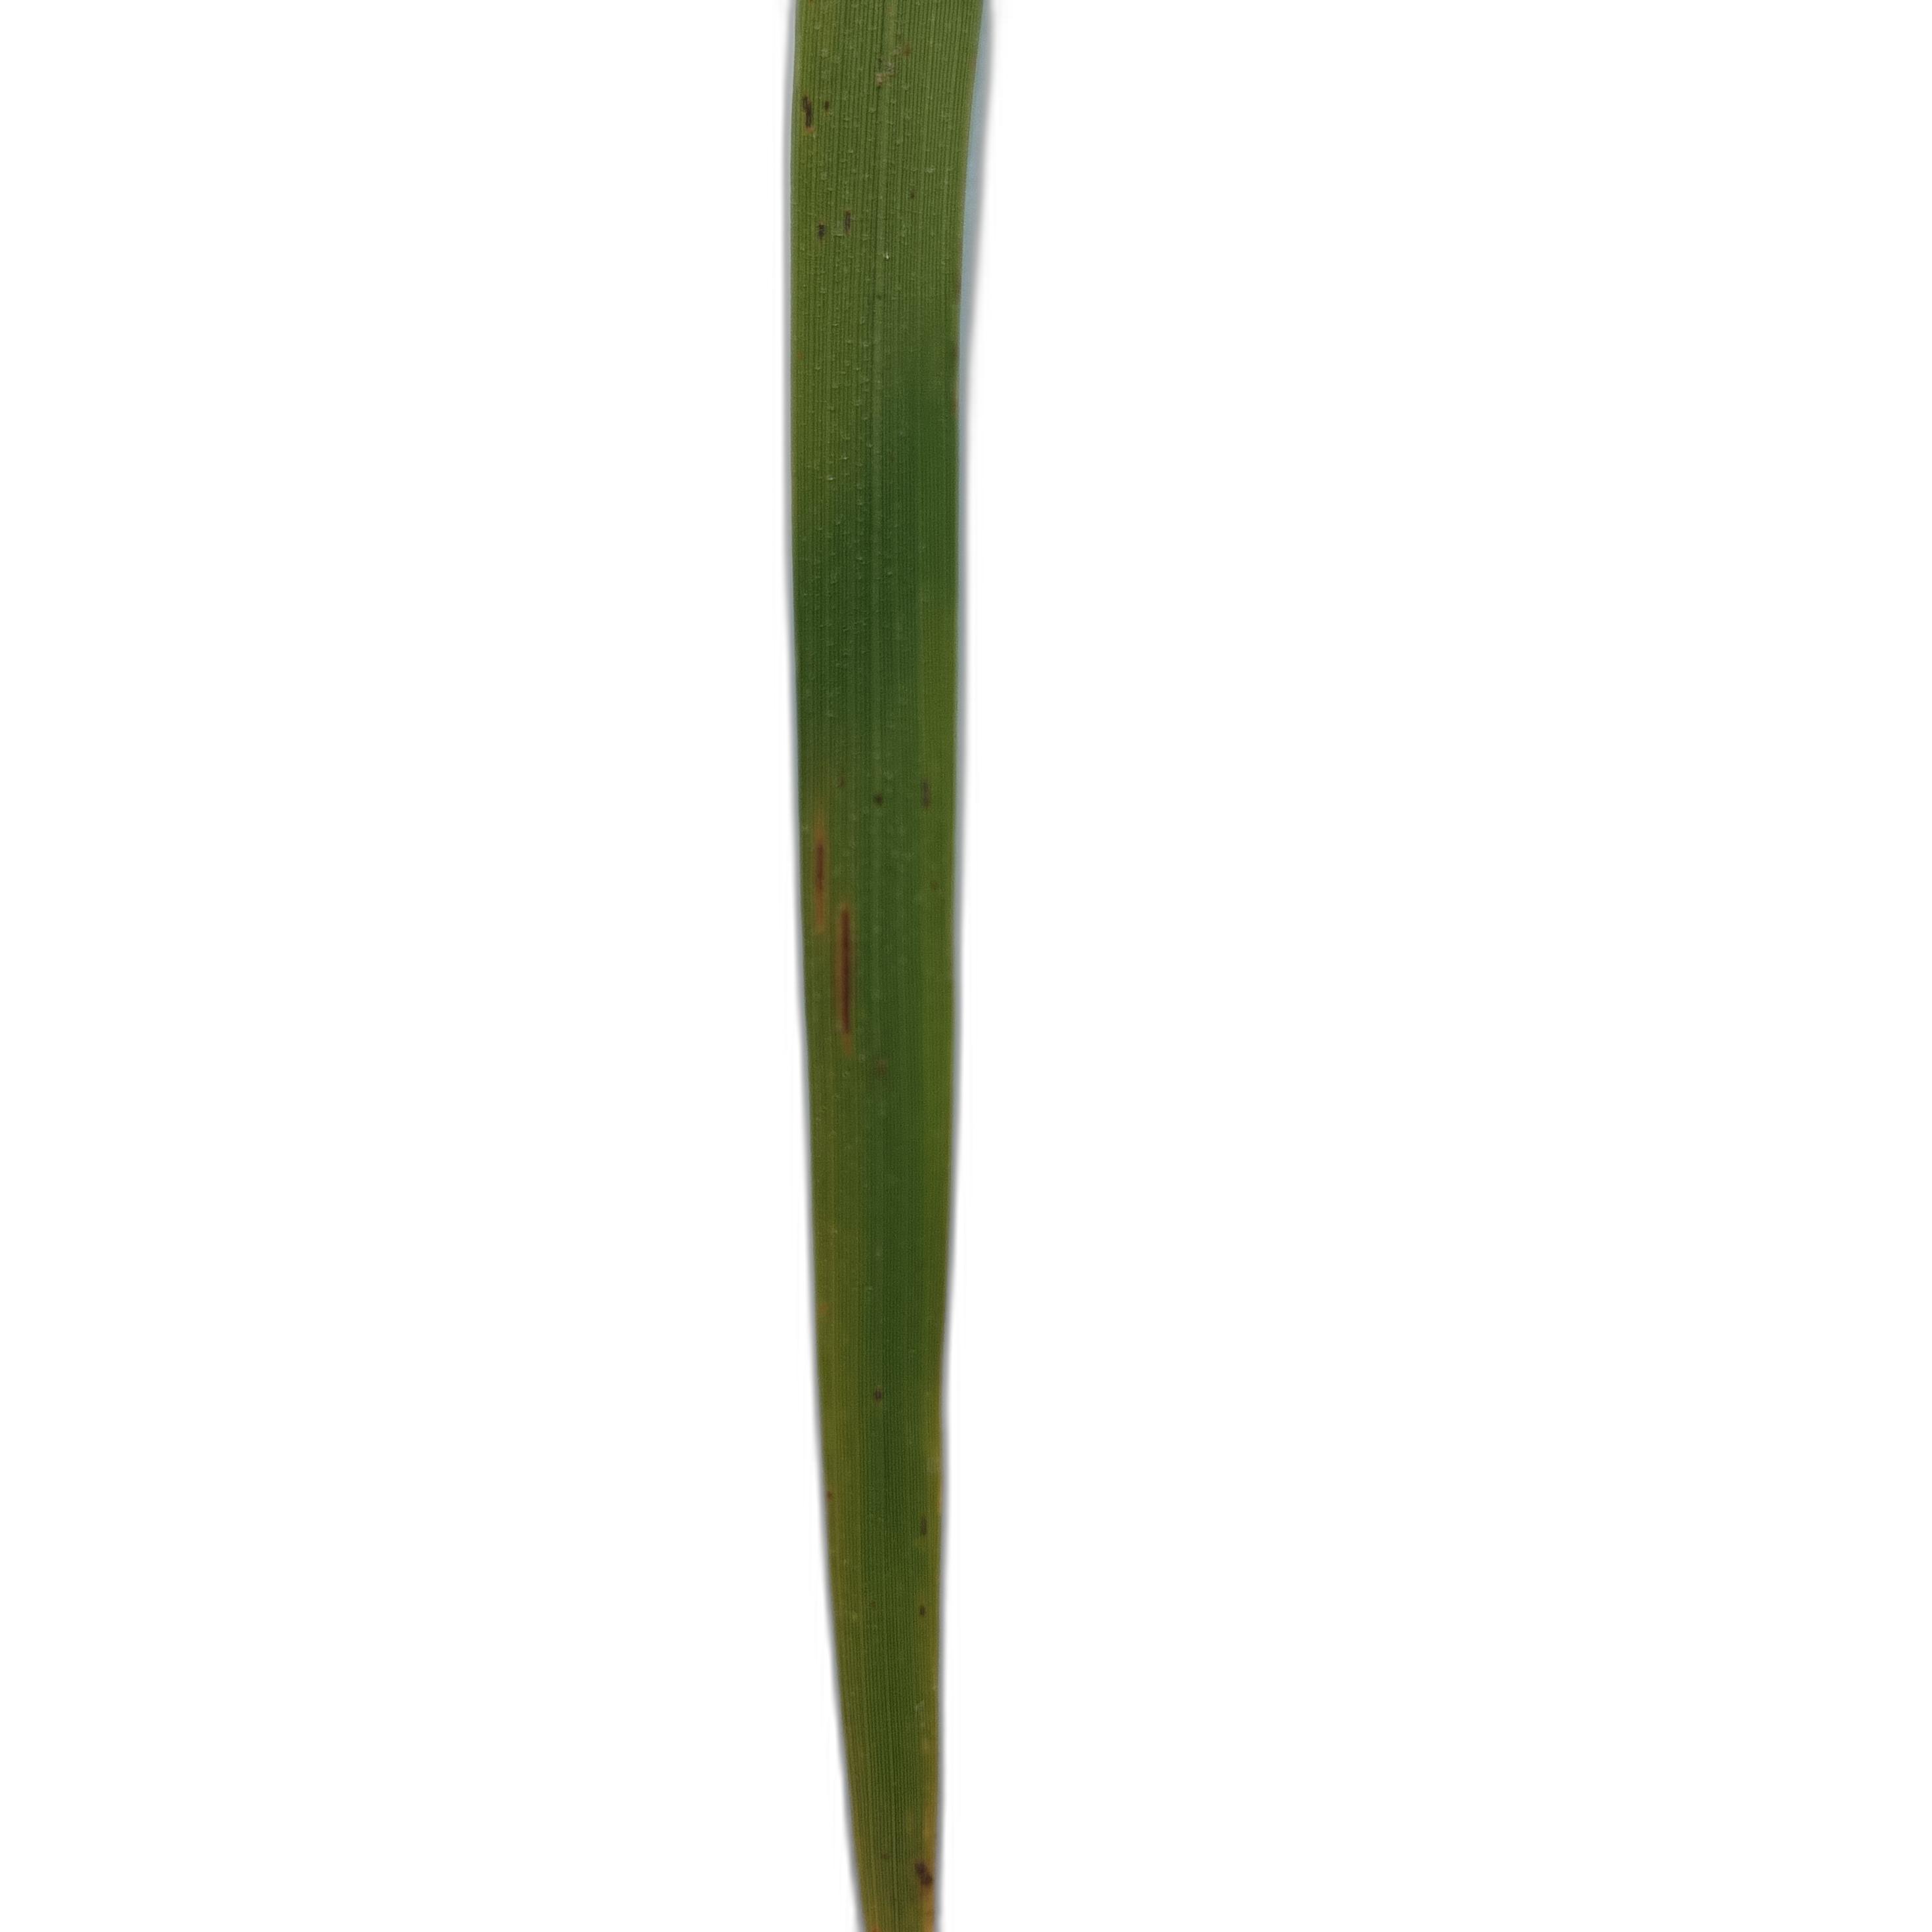
Label: Rice Blast